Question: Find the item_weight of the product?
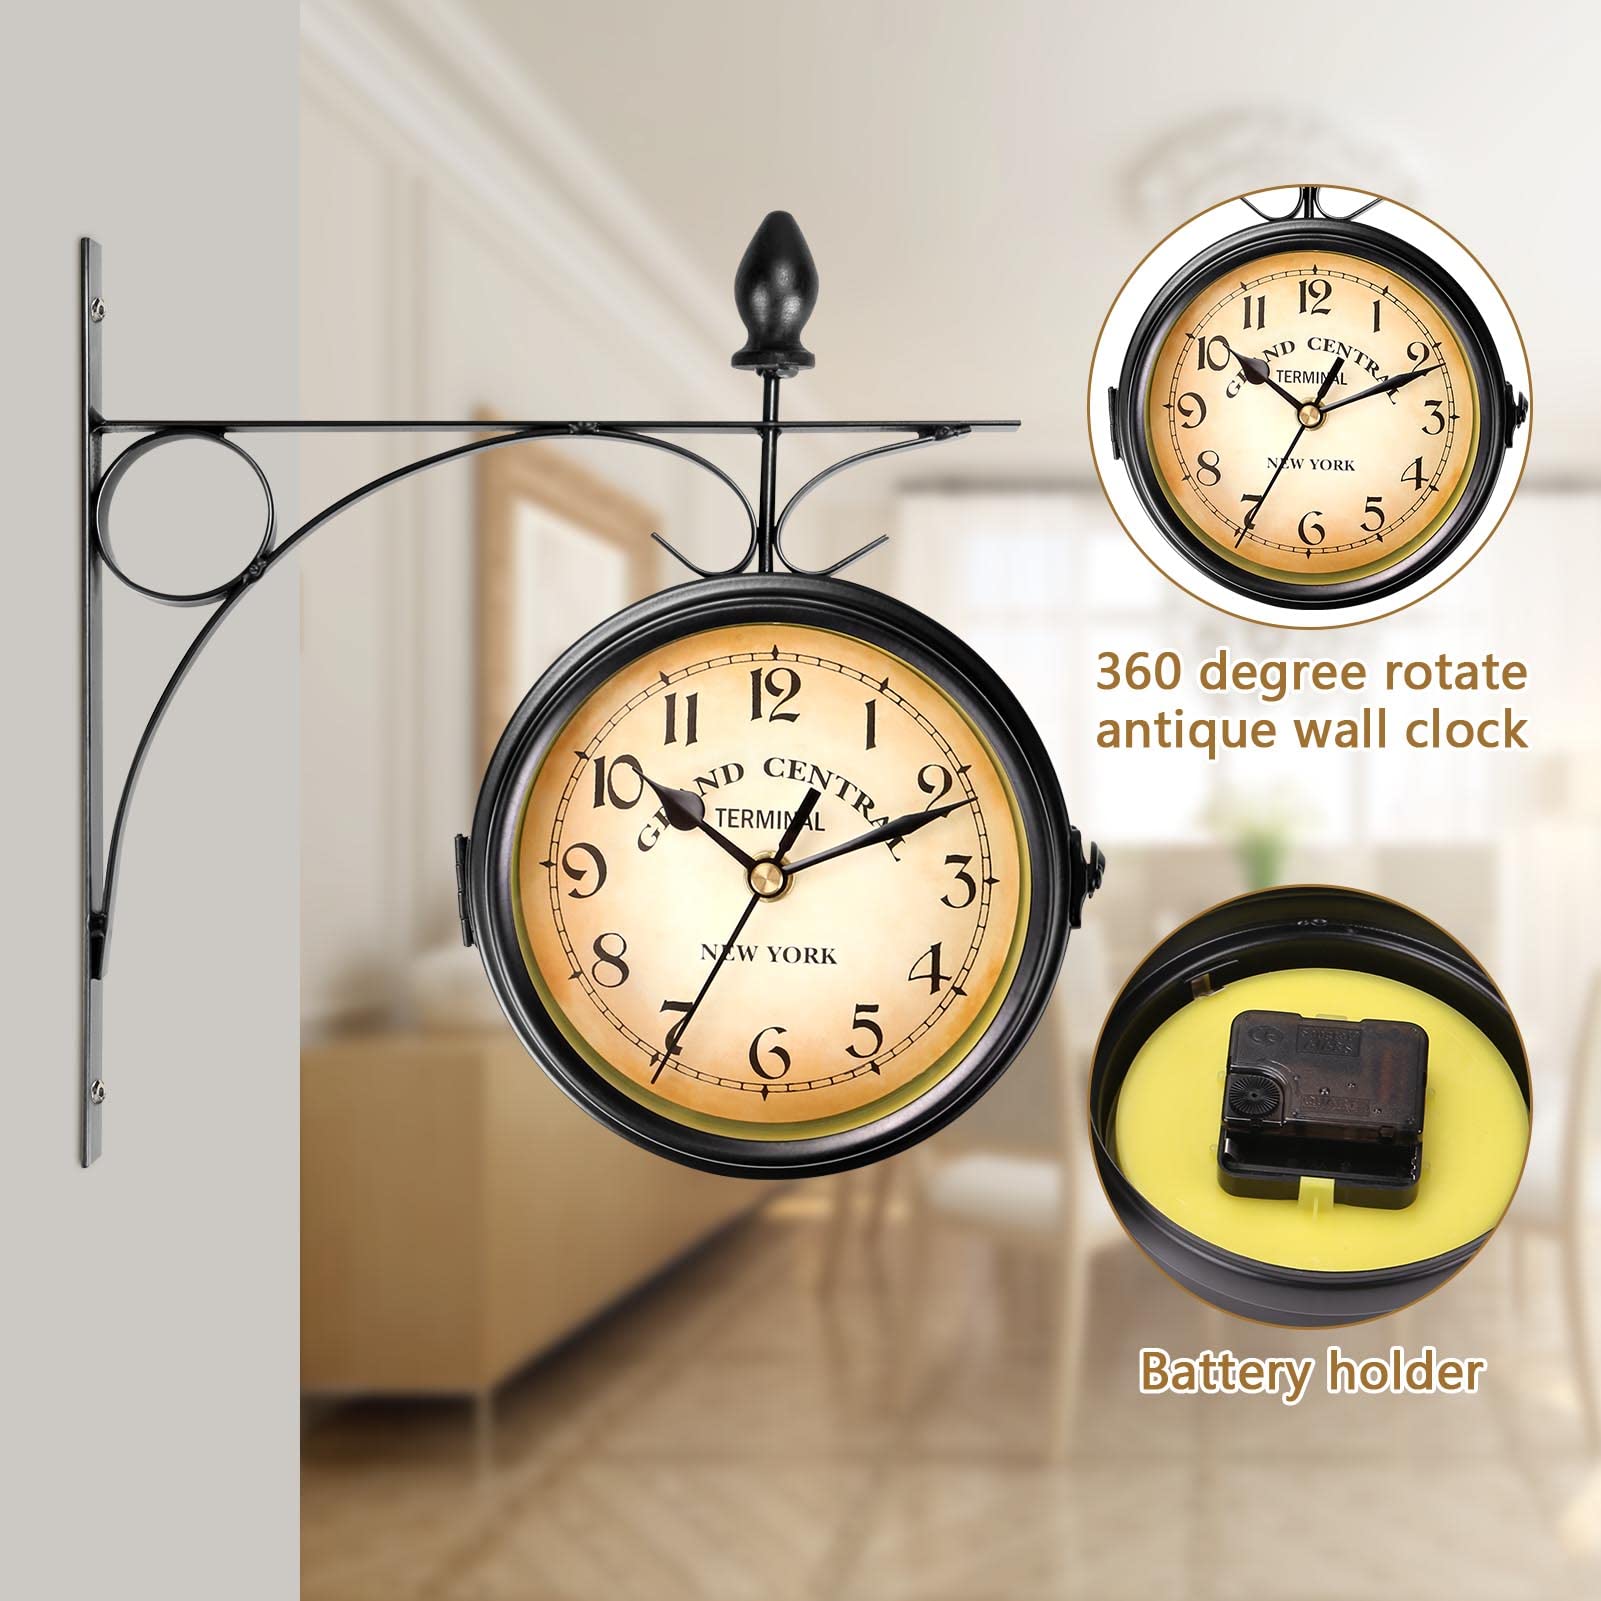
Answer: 10.0 gram